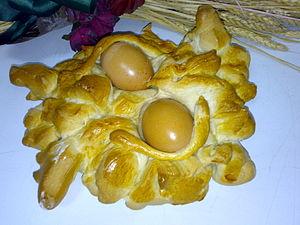
Le coccoi a pitzus est un pain traditionnel de farine de blé dur fabriqué en Sardaigne.